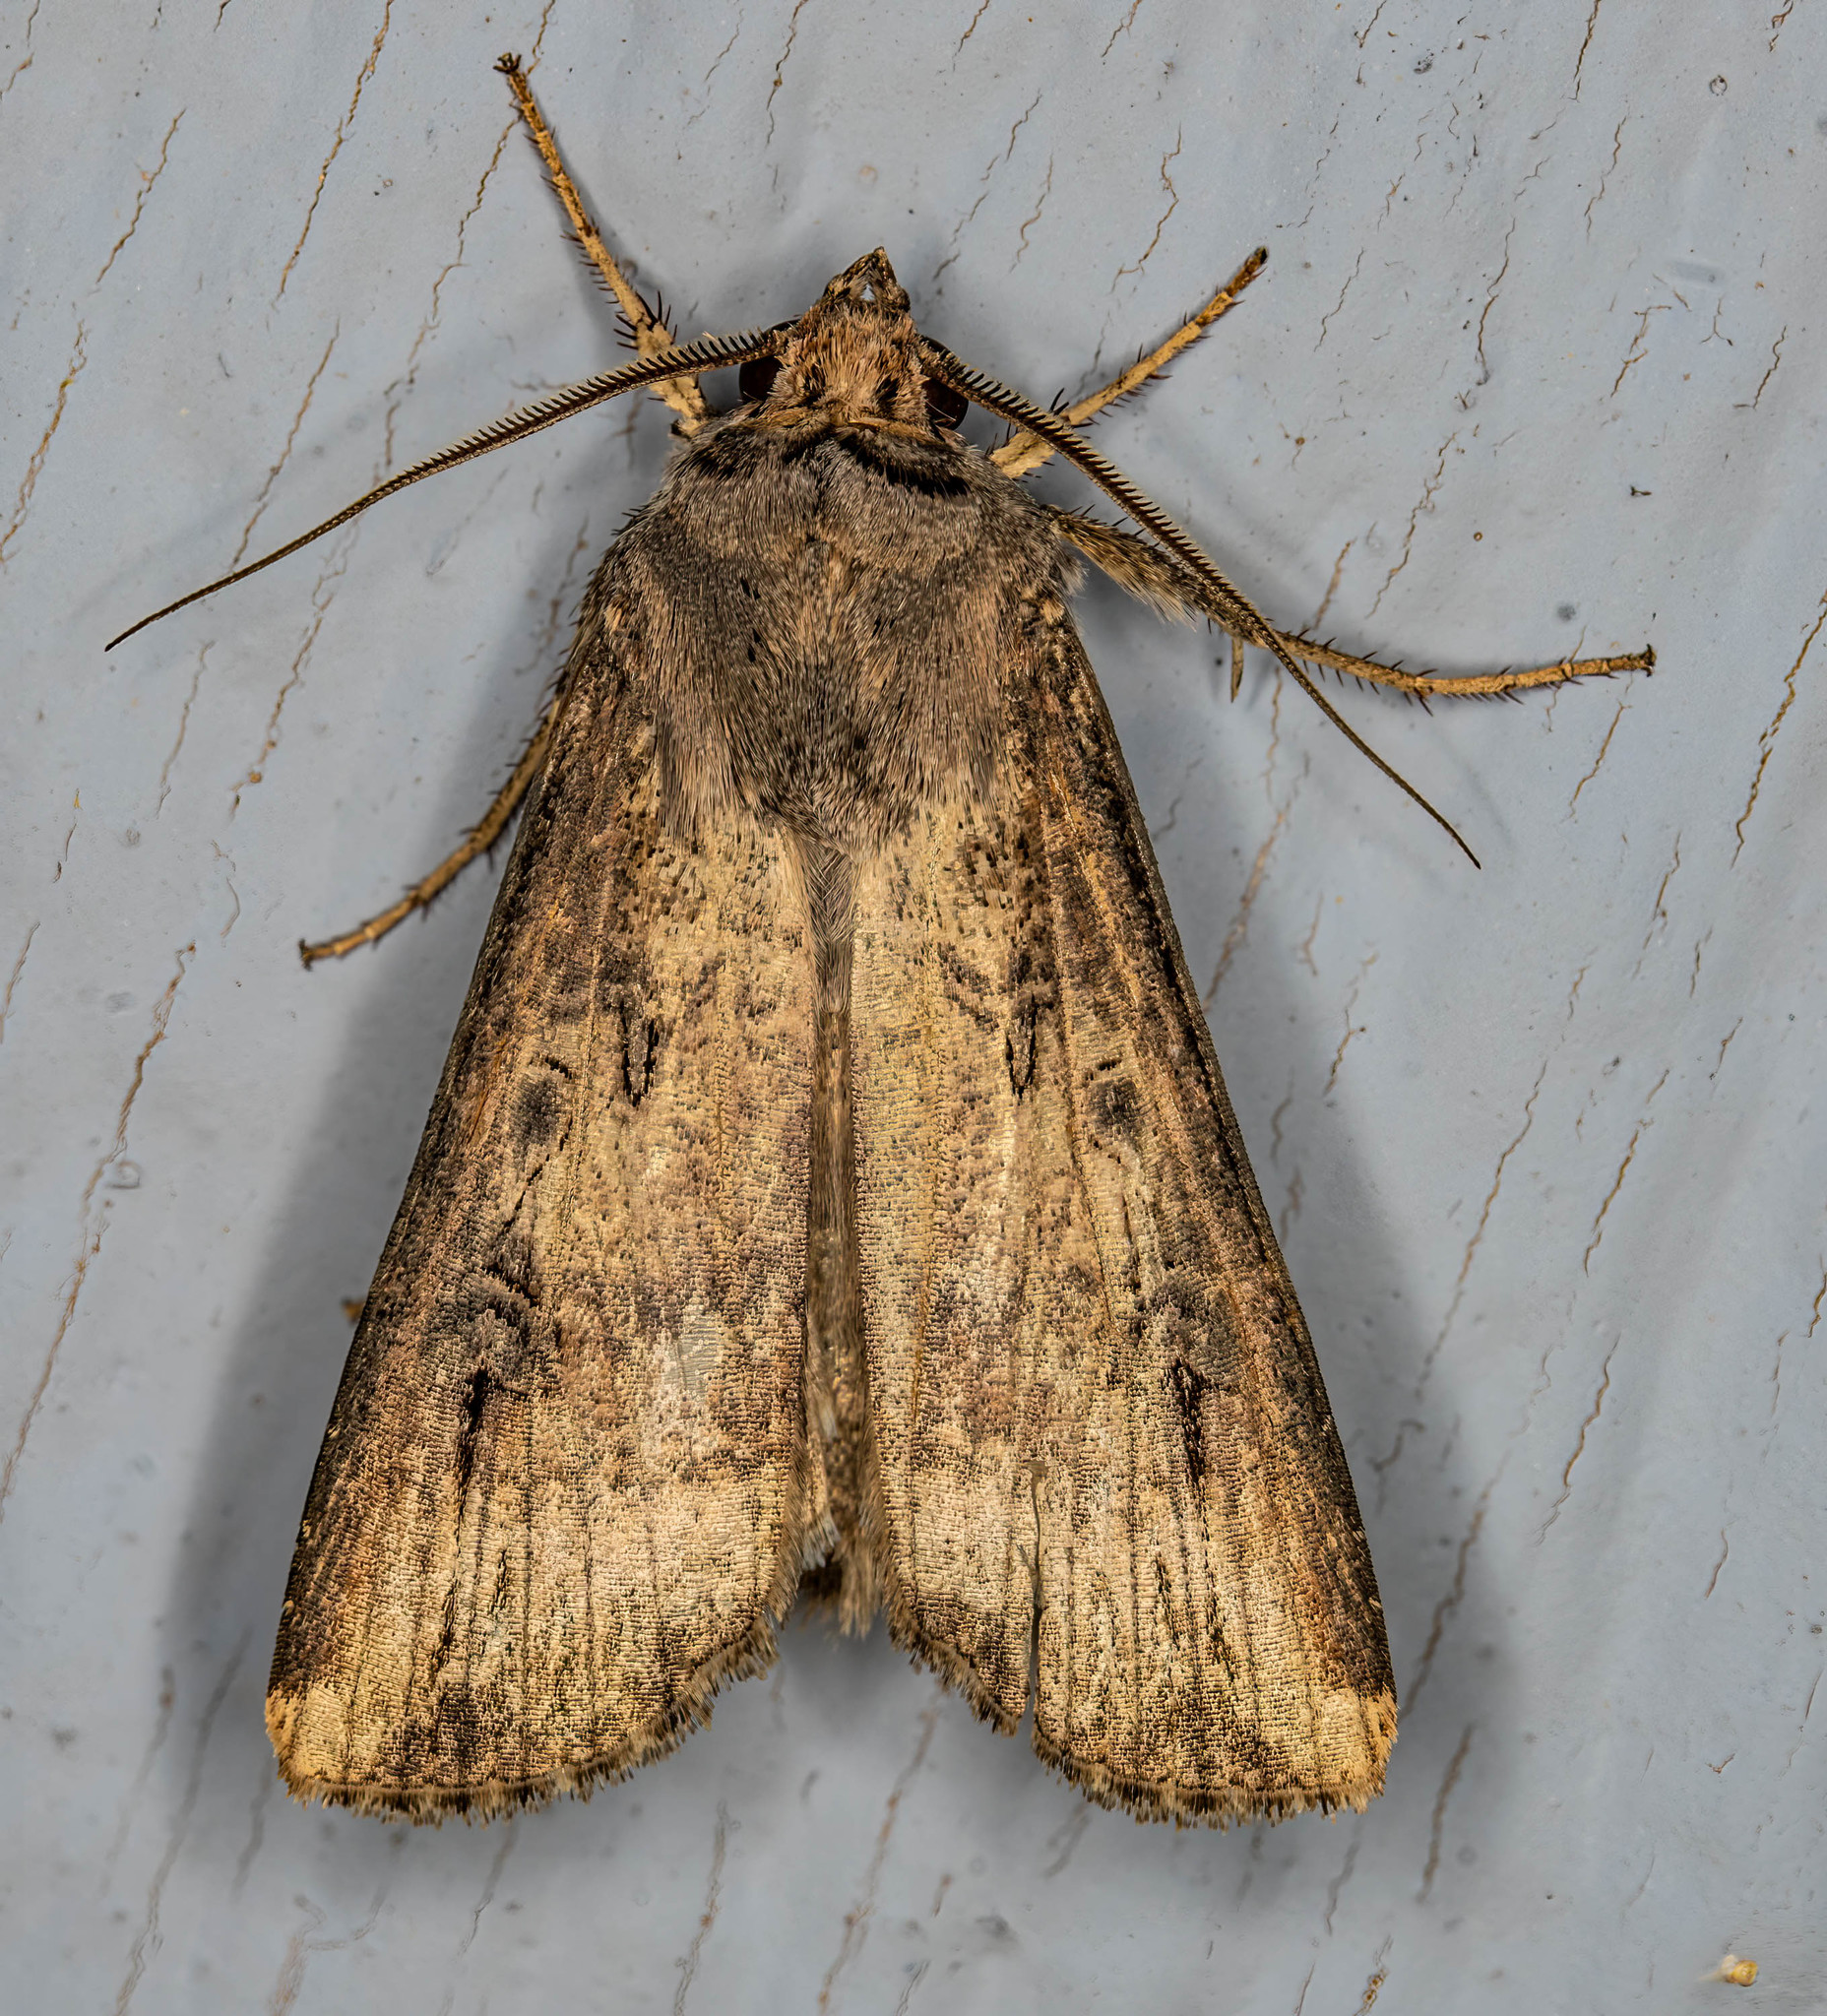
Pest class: cutworms